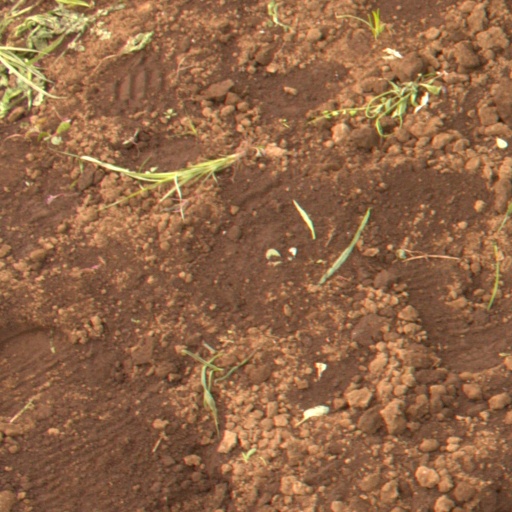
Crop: soybean